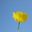
Label: poppy